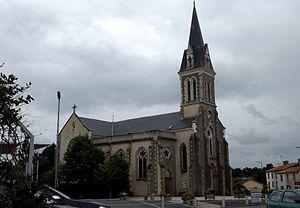
L'église de mouilleron
Mouilleron-le-Captif est une commune française située dans le département de la Vendée en région Pays de la Loire. Elle appartient à l'aire urbaine de La Roche-sur-Yon.
La liste des églises de la Vendée recense de la manière la plus complète possible les églises, cathédrale et basiliques situées dans le département français de la Vendée.